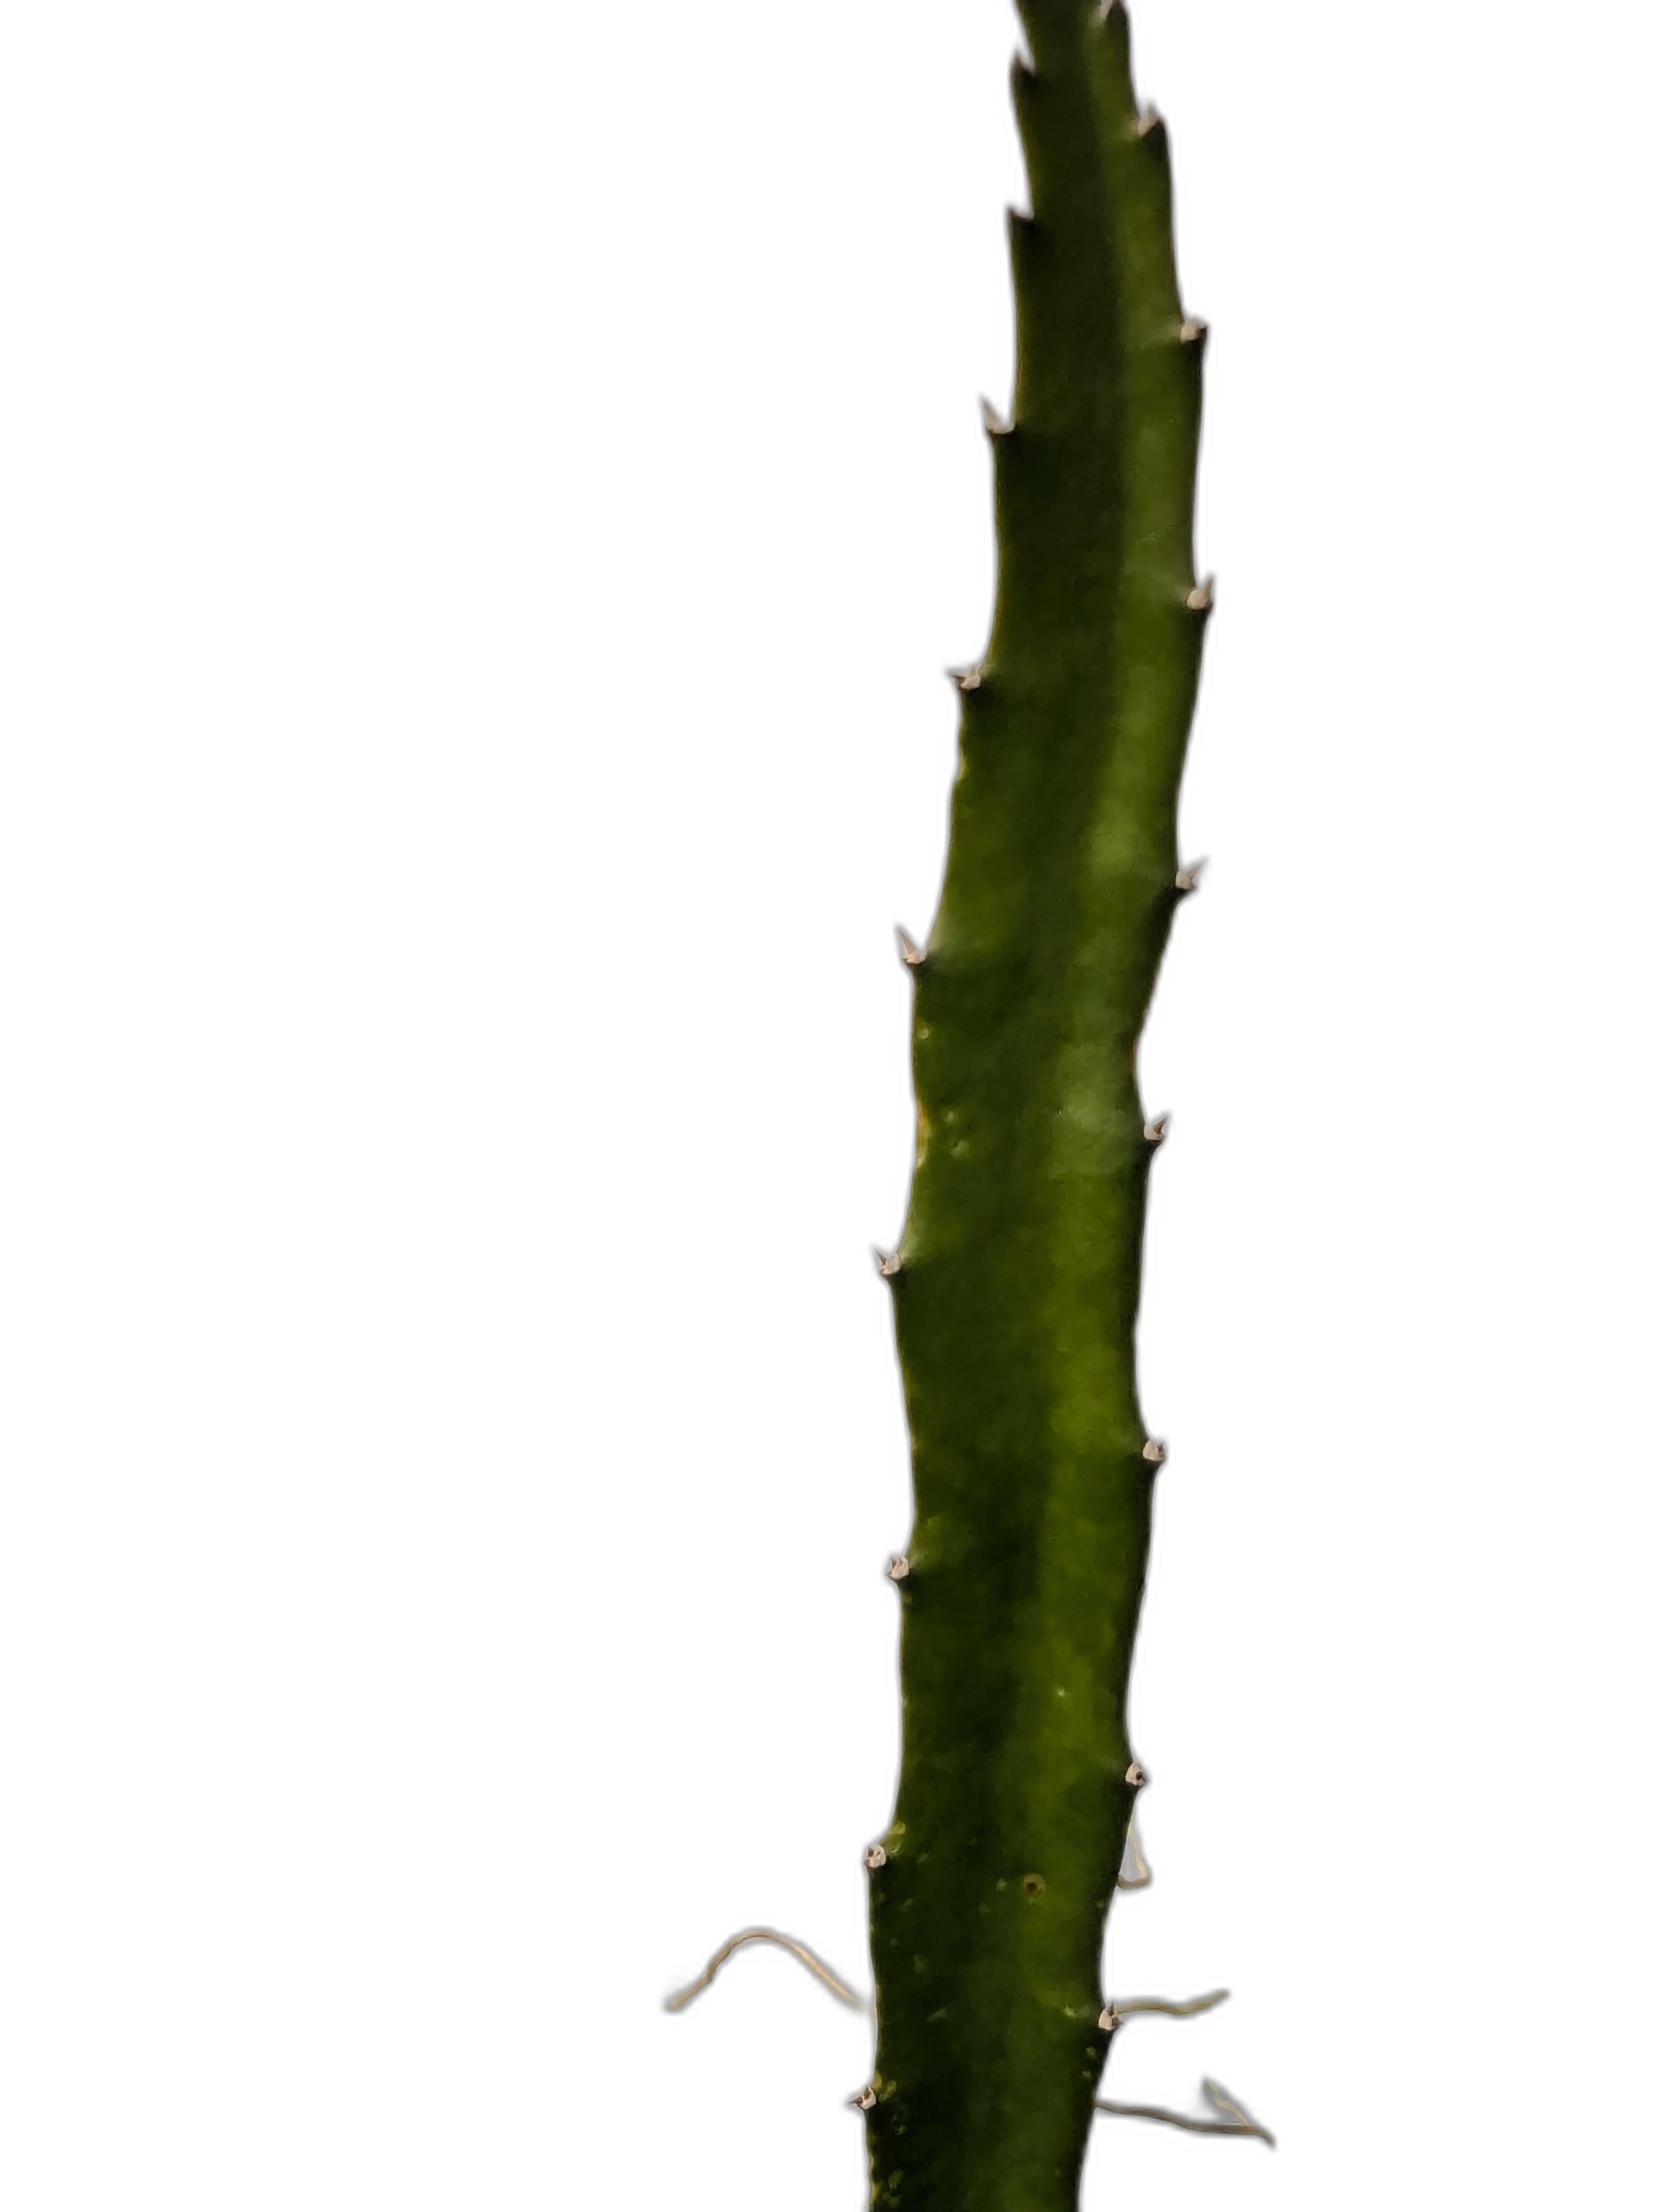
Label: Good leaf